Describe the emotion expressed in this image:  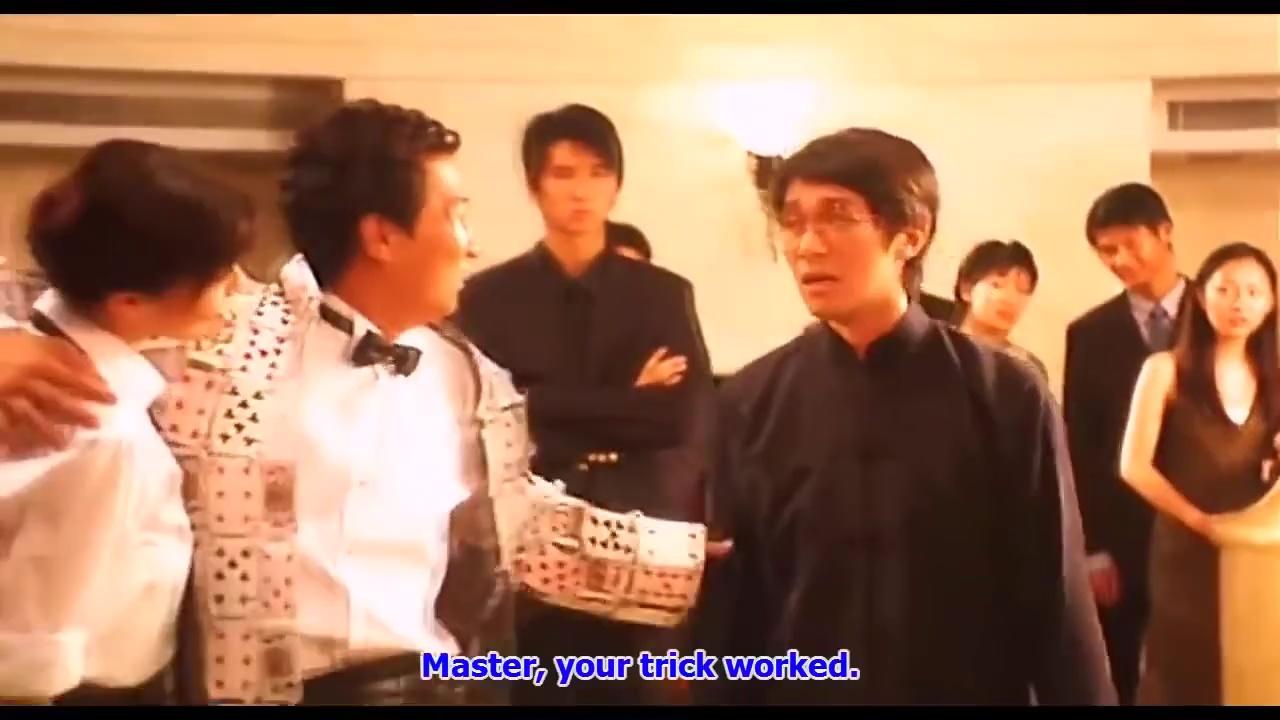
This person displays Fear, valence and arousal with moderate intensity.